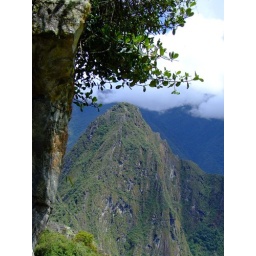
The beautiful Waynapicchu mountain with the Machu Picchu ruins with tree above it-9th Jan 2009